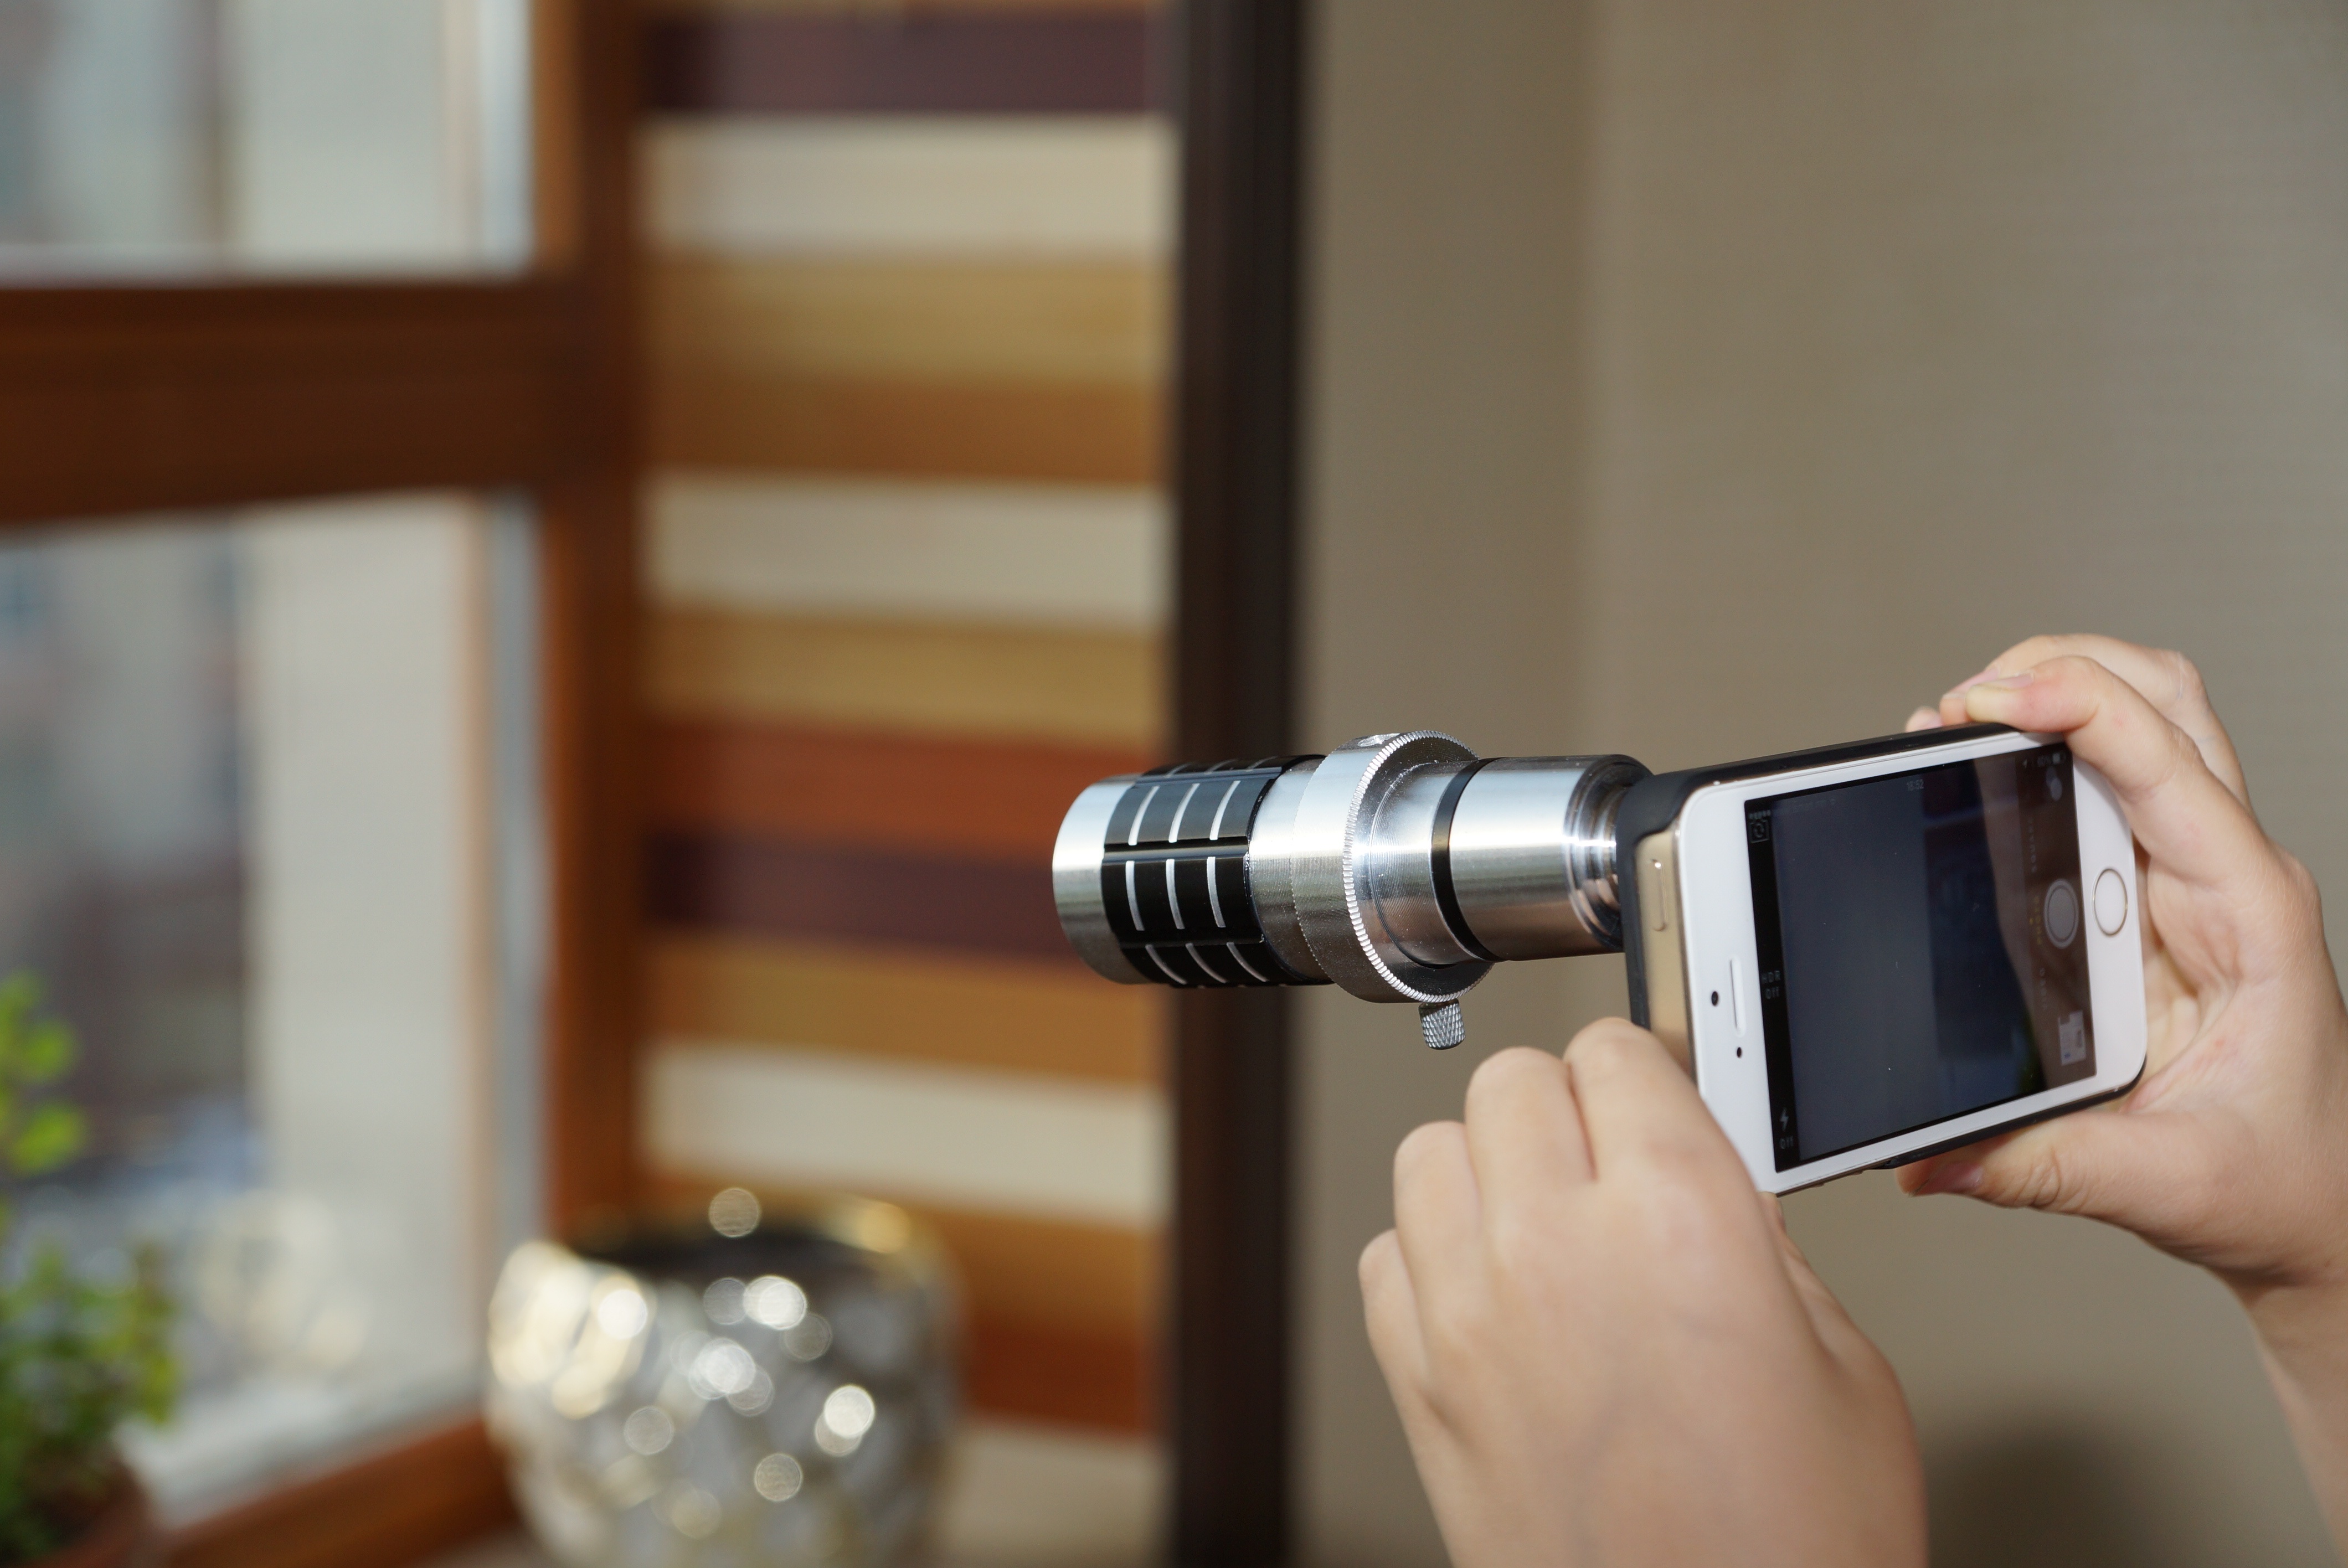
hand, lighting, product